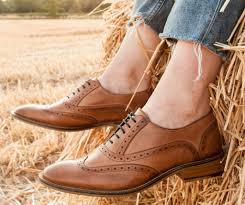
Label: Brogue